1976 German Grand Prix

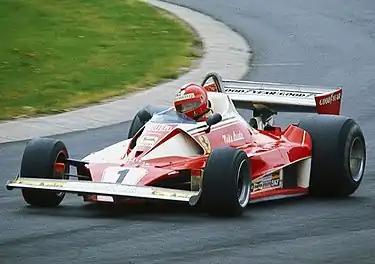
Niki Lauda in the Ferrari 312T2 during practice

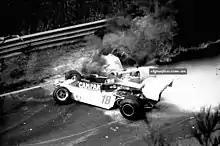
Niki Lauda's Ferrari 312T2, having been hit by Brett Lunger's Surtees TS19

The old Nürburgring was considered to be the most challenging and demanding purpose-built circuit in the world. Measuring at 14.2 miles, it was by far the longest circuit on the calendar and because it was built in the Eifel mountains it had over of elevation change. Although it had been slightly remodeled in 1971, it still retained much of the character that led three-time world champion Jackie Stewart to nickname it "The Green Hell". The circuit's extraordinary size meant that it needed at least five times the number of marshals and medical support as almost any other Grand Prix to properly maintain it, something the German organizers were unable to provide. Additionally, by its very nature it was impossible to upgrade it to the increased safety standards of the 1970s. It was narrow, had very few run-off areas, and numerous sections were nearly inaccessible to fire marshals. It was also very bumpy—indeed, at a number of points, including the Flugplatz and Pflanzgarten, the cars could actually become airborne. The sheer size of the circuit also meant that weather and track conditions around it could vary wildly with some sections dry and others wet, making a safe choice of tyres difficult or impossible. Two weeks previously, a fatal crash at Flugplatz had occurred during practice for a Formula Super-Vee race which, according to "Autosport", was the 131st fatality at the Nürburgring over its 49-year history. It was also unsuitable for television; its sheer size made it all but impossible to adequately cover a race there. For these reasons, it had been decided even before the 1976 race that after nearly half a century, it would be the last German Grand Prix held on the old Nürburgring and the last on the Nordschleife section.